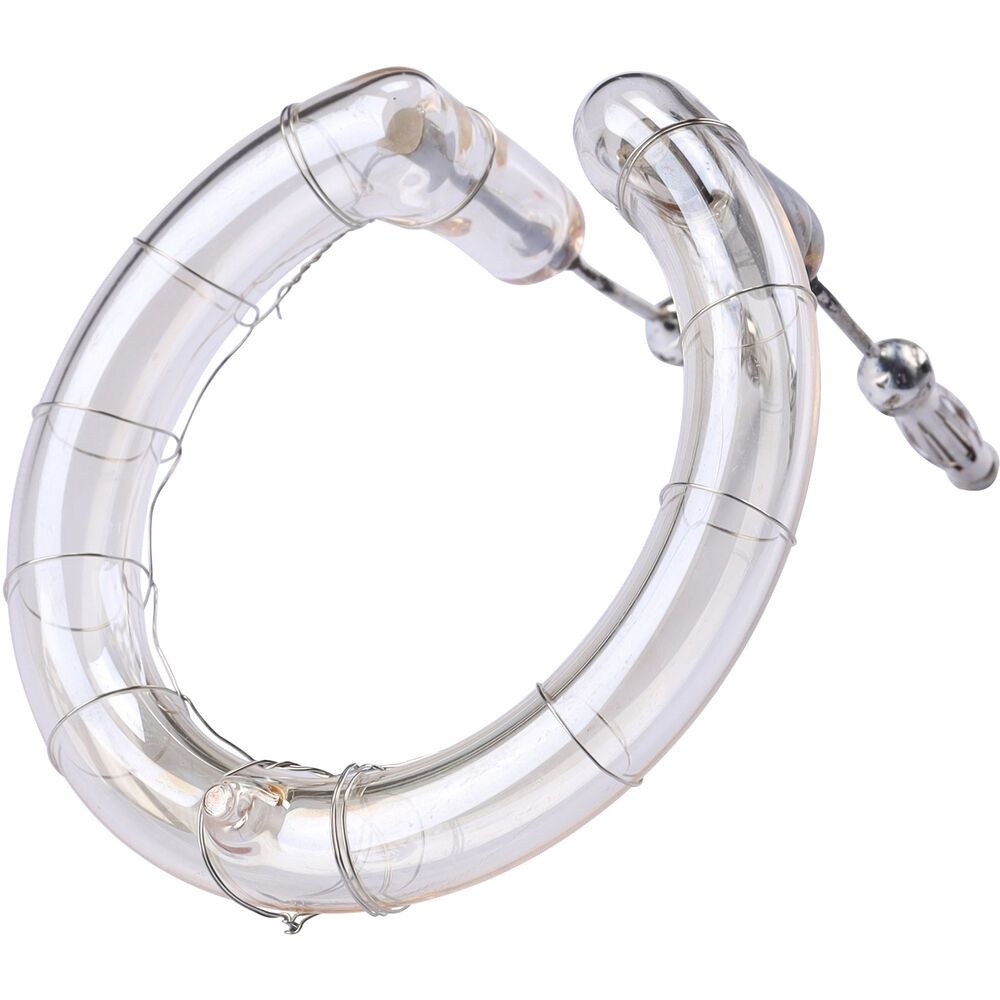
Foco de repuesto MS300/MS200 Godox
Capacidad 300Ws Puede ser instalado por el usuario
Brand: Godox
Category: Cameras & Optics > Photography > Lighting & Studio > Studio Light & Flash Accessories